George Willoughby (East India Company officer)

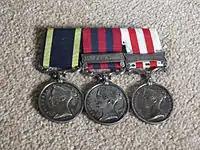
Willoughby's campaign medals

The following official account of the capture of the Delhi Magazine by the rebels was published in the "Calcutta Government Guide":